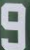
Number: 9